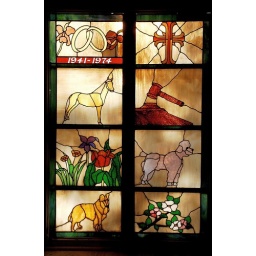
Stain glass window I shot in the Dolly Mcnutt bathroom-Paducah Ky.